Il commissario Lo Gatto

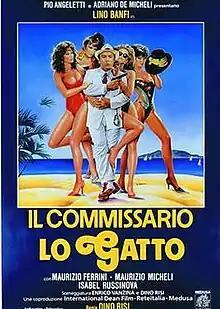
Film poster

Il commissario Lo Gatto is a 1986 Italian comedy film directed by Dino Risi. It was shown as part of a retrospective on Italian comedy at the 67th Venice International Film Festival.